York

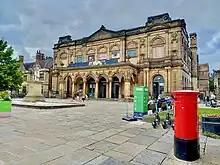

The Yorkshire Ambulance Service NHS Trust was formed on 1 July 2006 bringing together South Yorkshire Ambulance Service, West Yorkshire Metropolitan Ambulance Service and the North and East Yorkshire parts of Tees, East and North Yorkshire Ambulance Service to provide patient transport. Other forms of health care are provided for locally by clinics and surgeries.